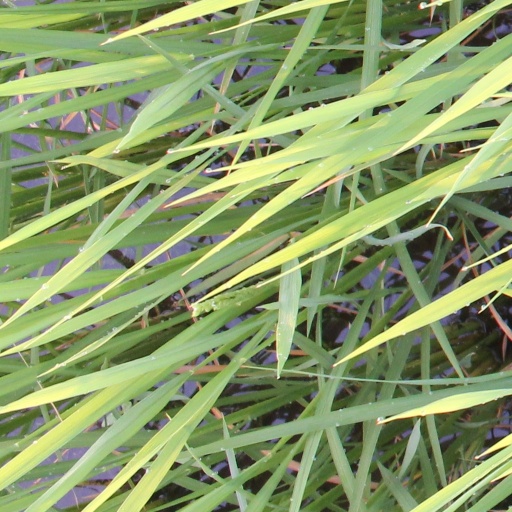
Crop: rice